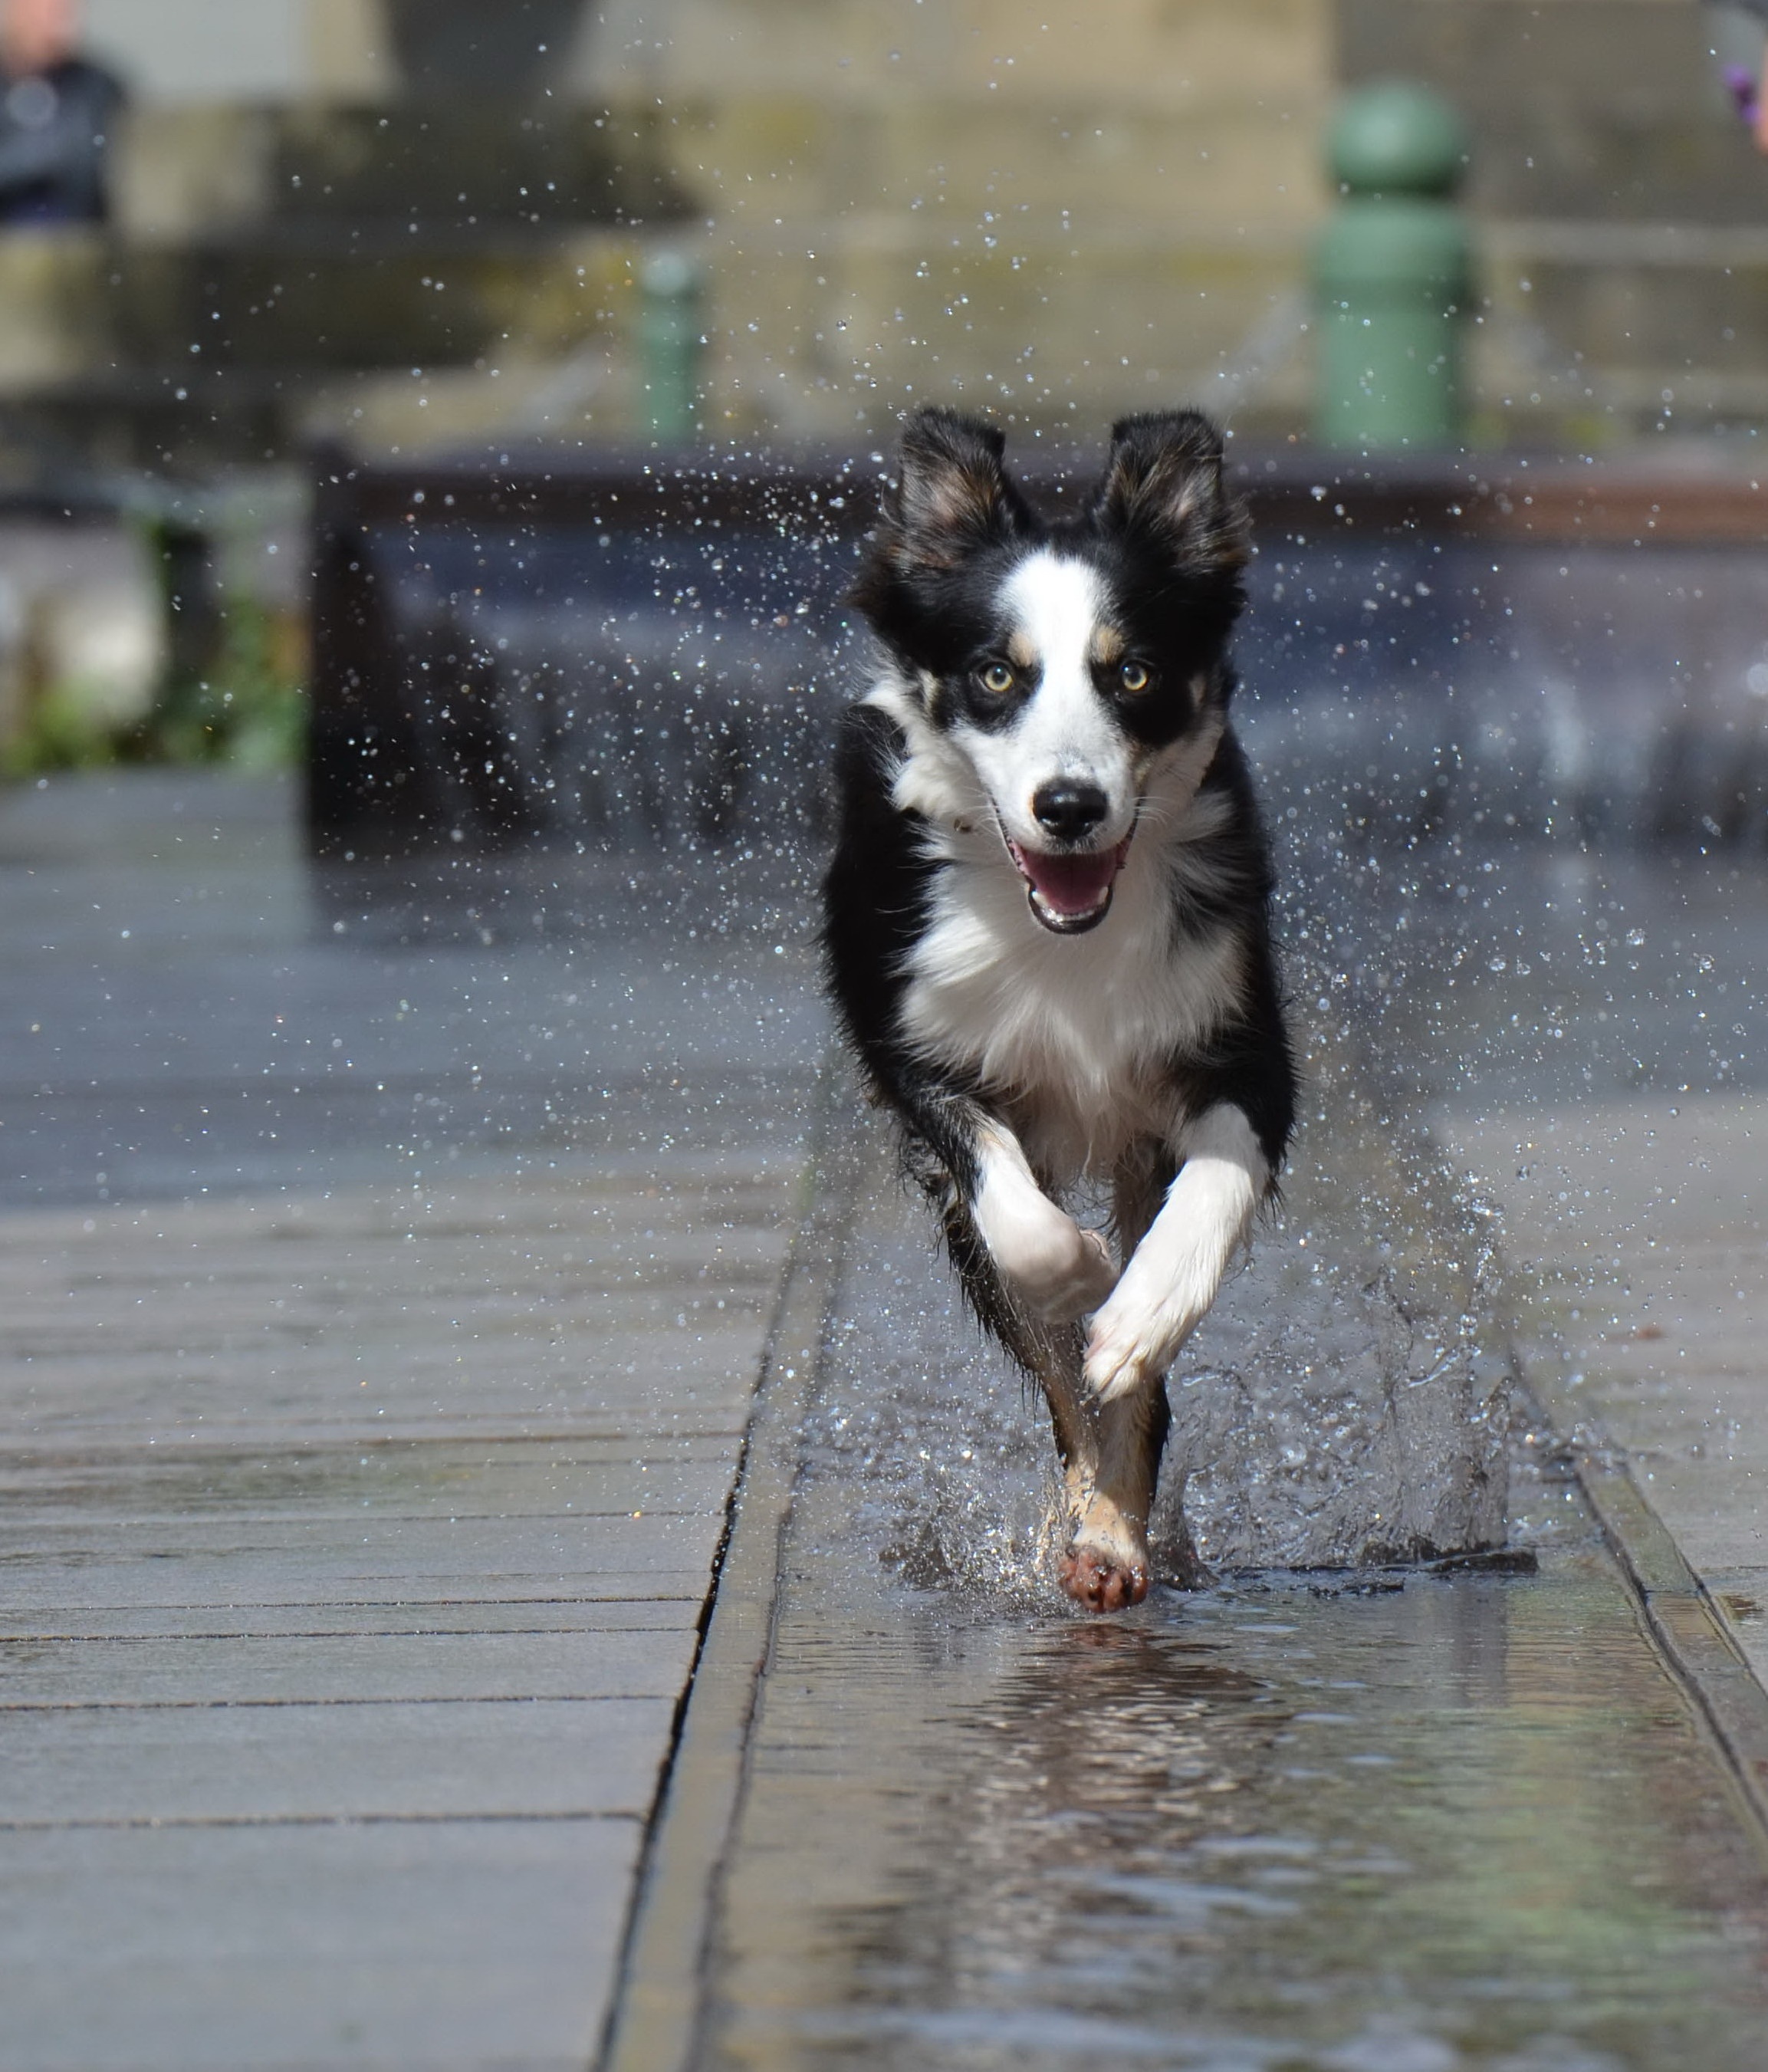
water, city, dog, mammal, old town, border collie, vertebrate, fountain, fountain city, running dog, dog like mammal, dog breed group